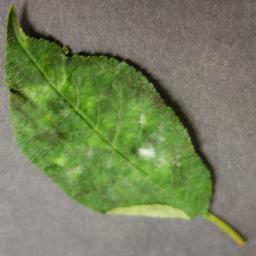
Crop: cherry
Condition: (including_sour)_powdery_mildew